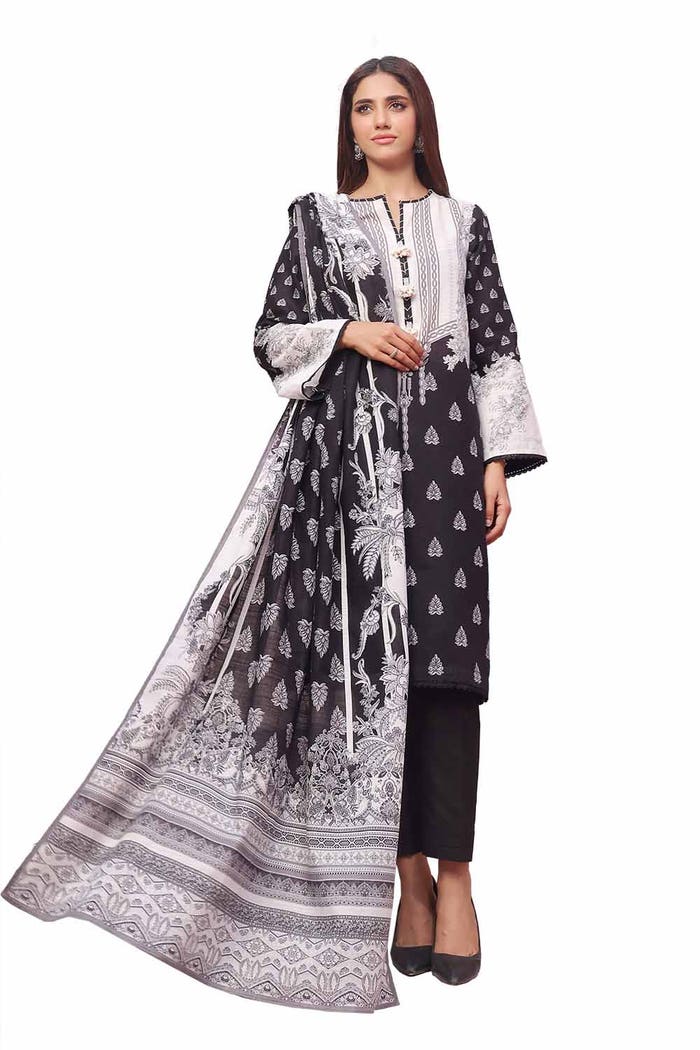
black white embroidered cotton suit